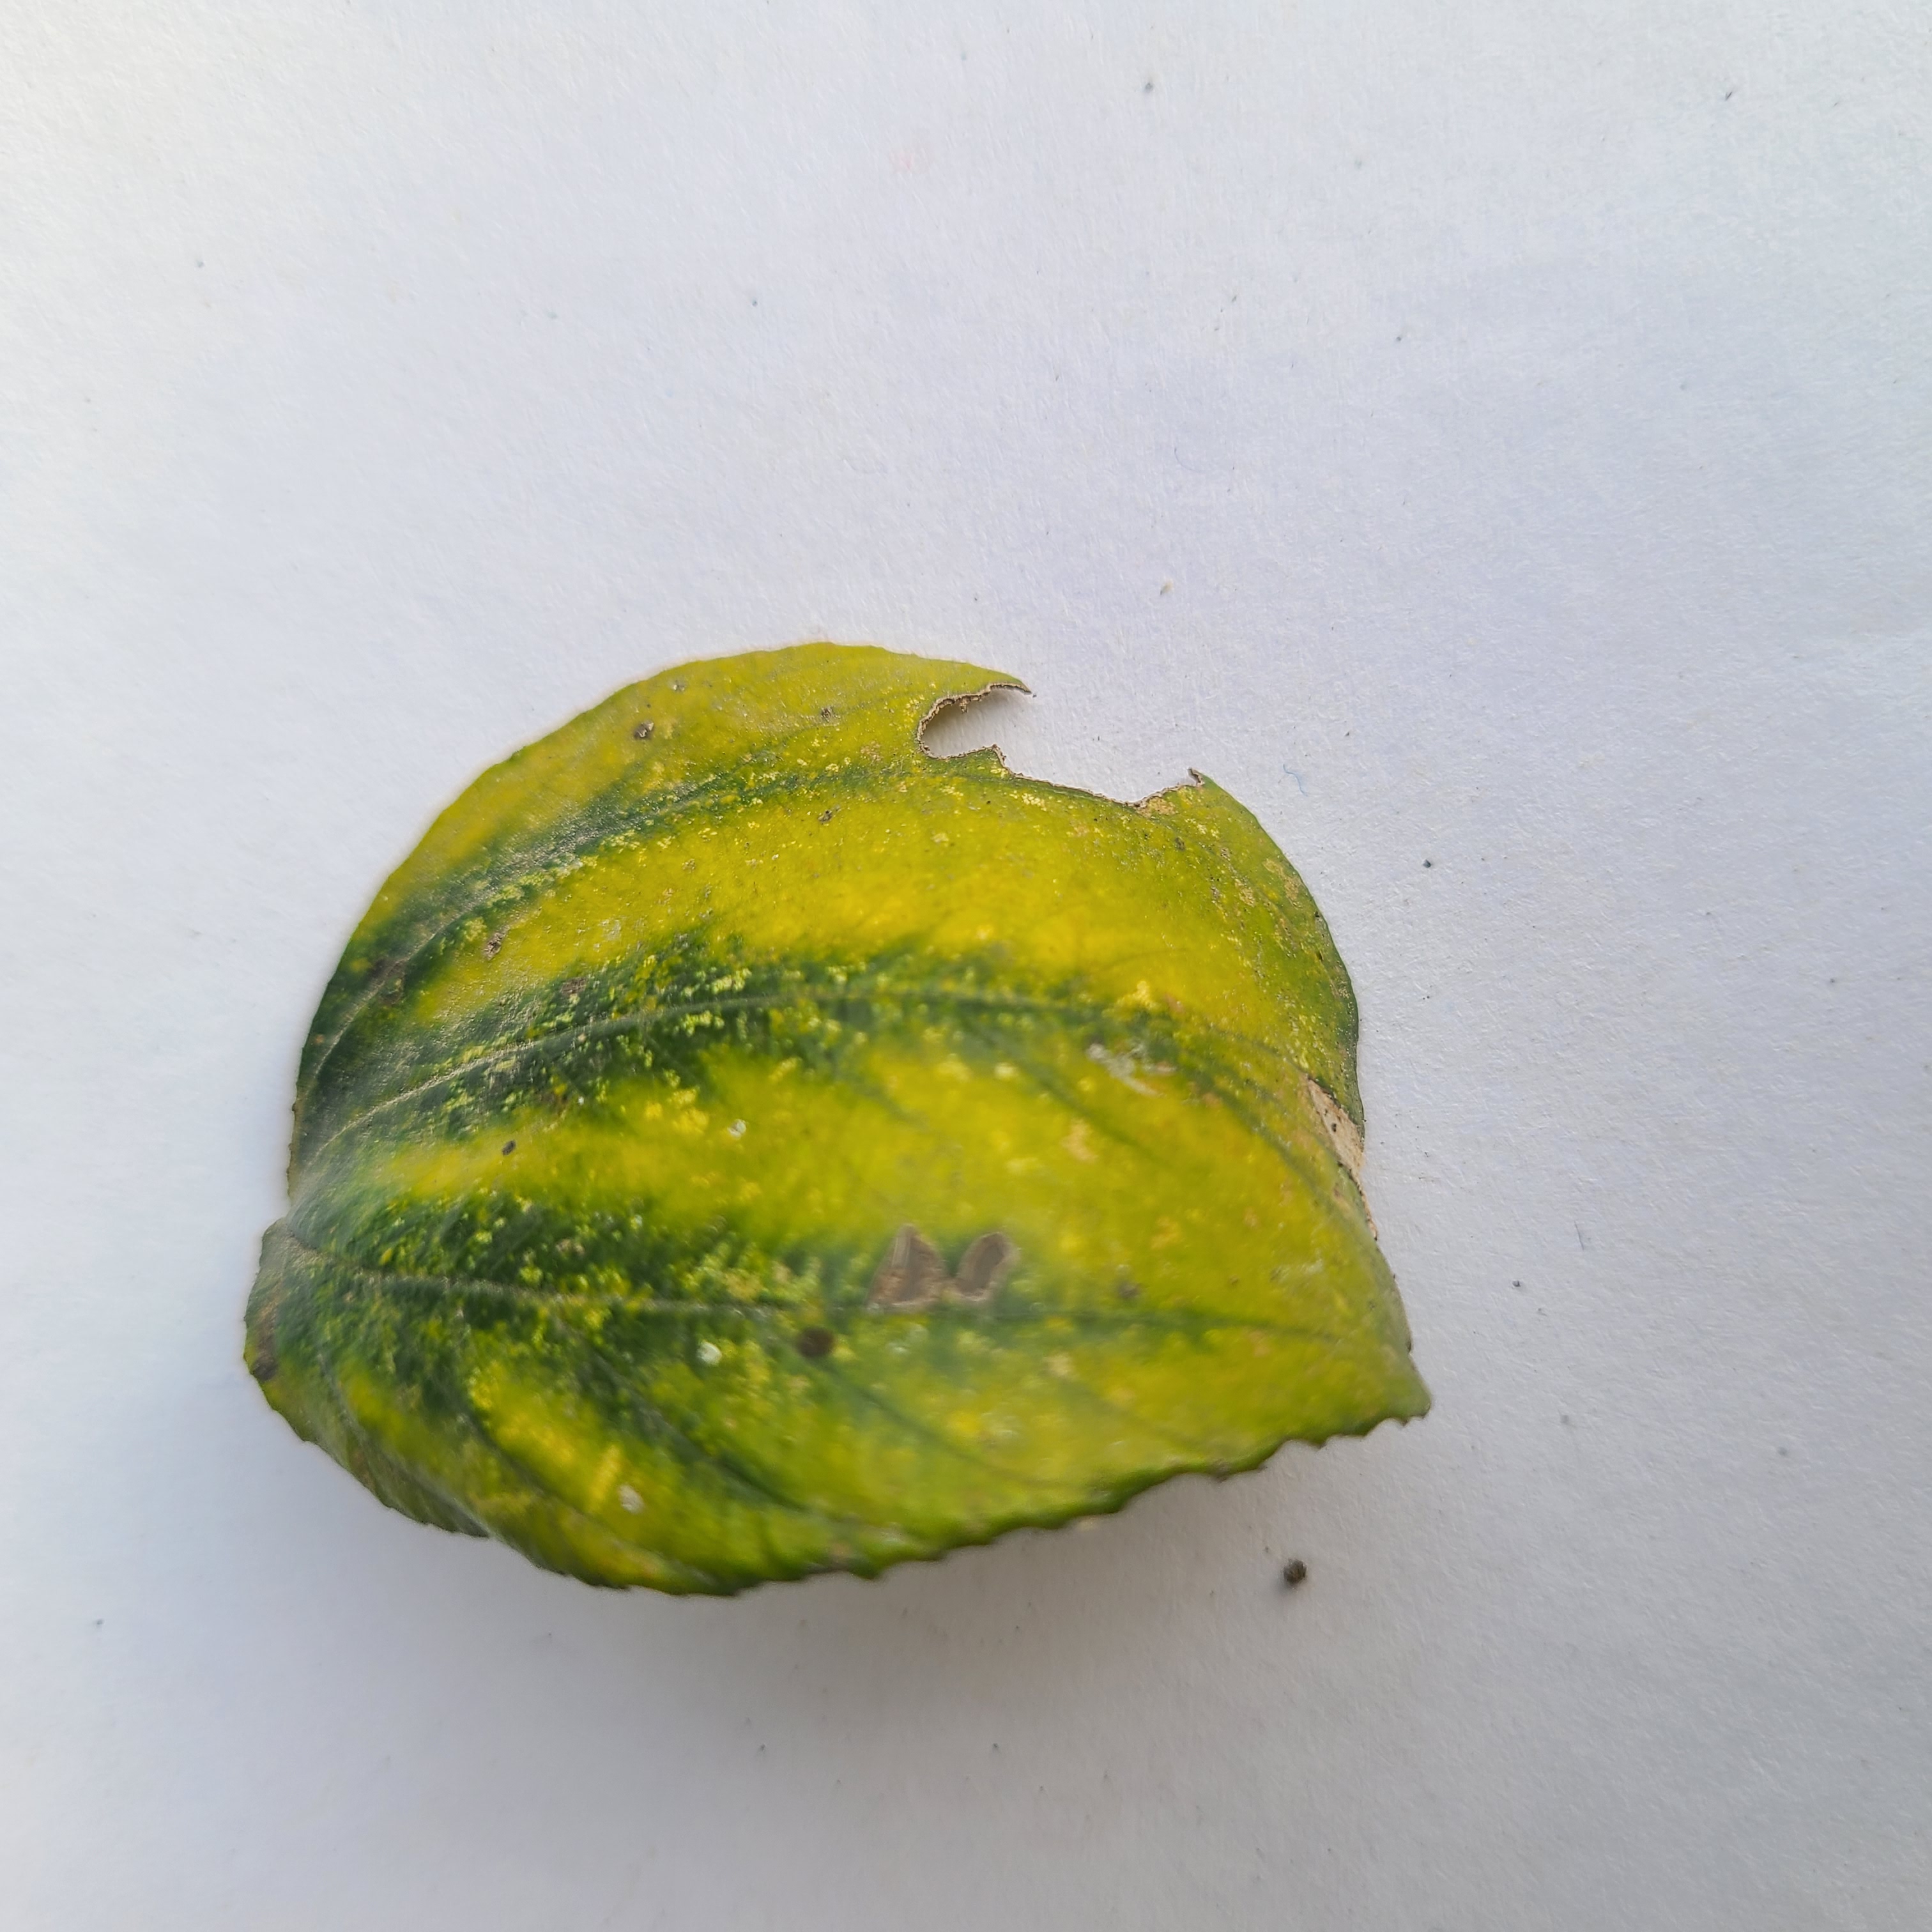
Label: Yellow